Bernstorffsgade

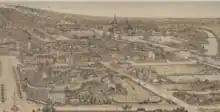
Bernstorffsgade in the very bottom of the picture with the cycle racing reacks, seen on a detail of an 1897 drawing by Franz Sedivý

Bernstorffsgade and the two parallel streets Reventlowsgade and Colbjørnsensgade were established in 1881. The three streets were named after Andreas Peter Bernstorff, Christian Ditlev Frederik Reventlow and Christian Colbjørnsen, three of the driving forces behind the peasant reforms of the 1780s. The section from Tietgensgade to Kalvebod Brygge was originally called Tømmerpladsgade (Timber Site Street) but it was merged into Bernstorffsgade in 1914.